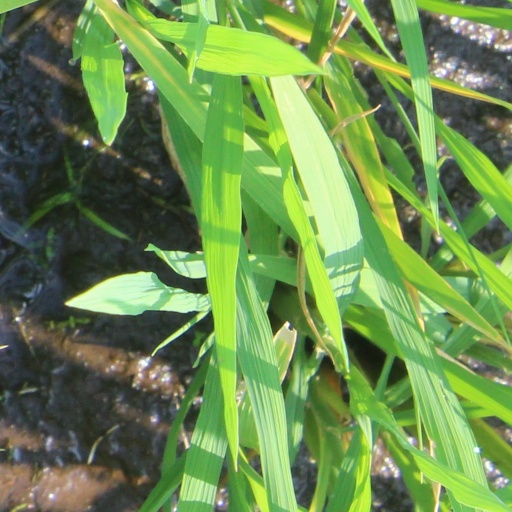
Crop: rice